Flint (film)

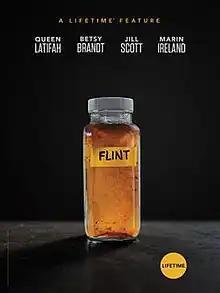

Flint is a 2017 television drama film based on the Flint water crisis in Flint, Michigan. Directed by Bruce Beresford, it premiered on Lifetime on October 28, 2017. The film stars Queen Latifah, Betsy Brandt, Jill Scott, Sandy Jobin-Bevans, and Marin Ireland. Queen Latifah had won one Image Award for Outstanding Actress in a Television Movie, Limited Series or Dramatic Special and the film was nominated for two Image Awards, a Critics' Choice Television Award and a Primetime Emmy Award.